John L. Blake

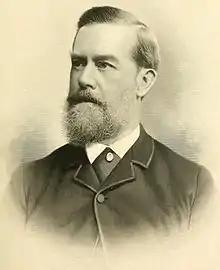
From Volume IV of 1922's "History of the Oranges to 1921".

John Lauris Blake (March 25, 1831, in Boston, Massachusetts – October 10, 1899, in West Orange, New Jersey) was an American lawyer and Republican Party politician who represented New Jersey's 6th congressional district in the United States House of Representatives for one term from 1879 to 1881.